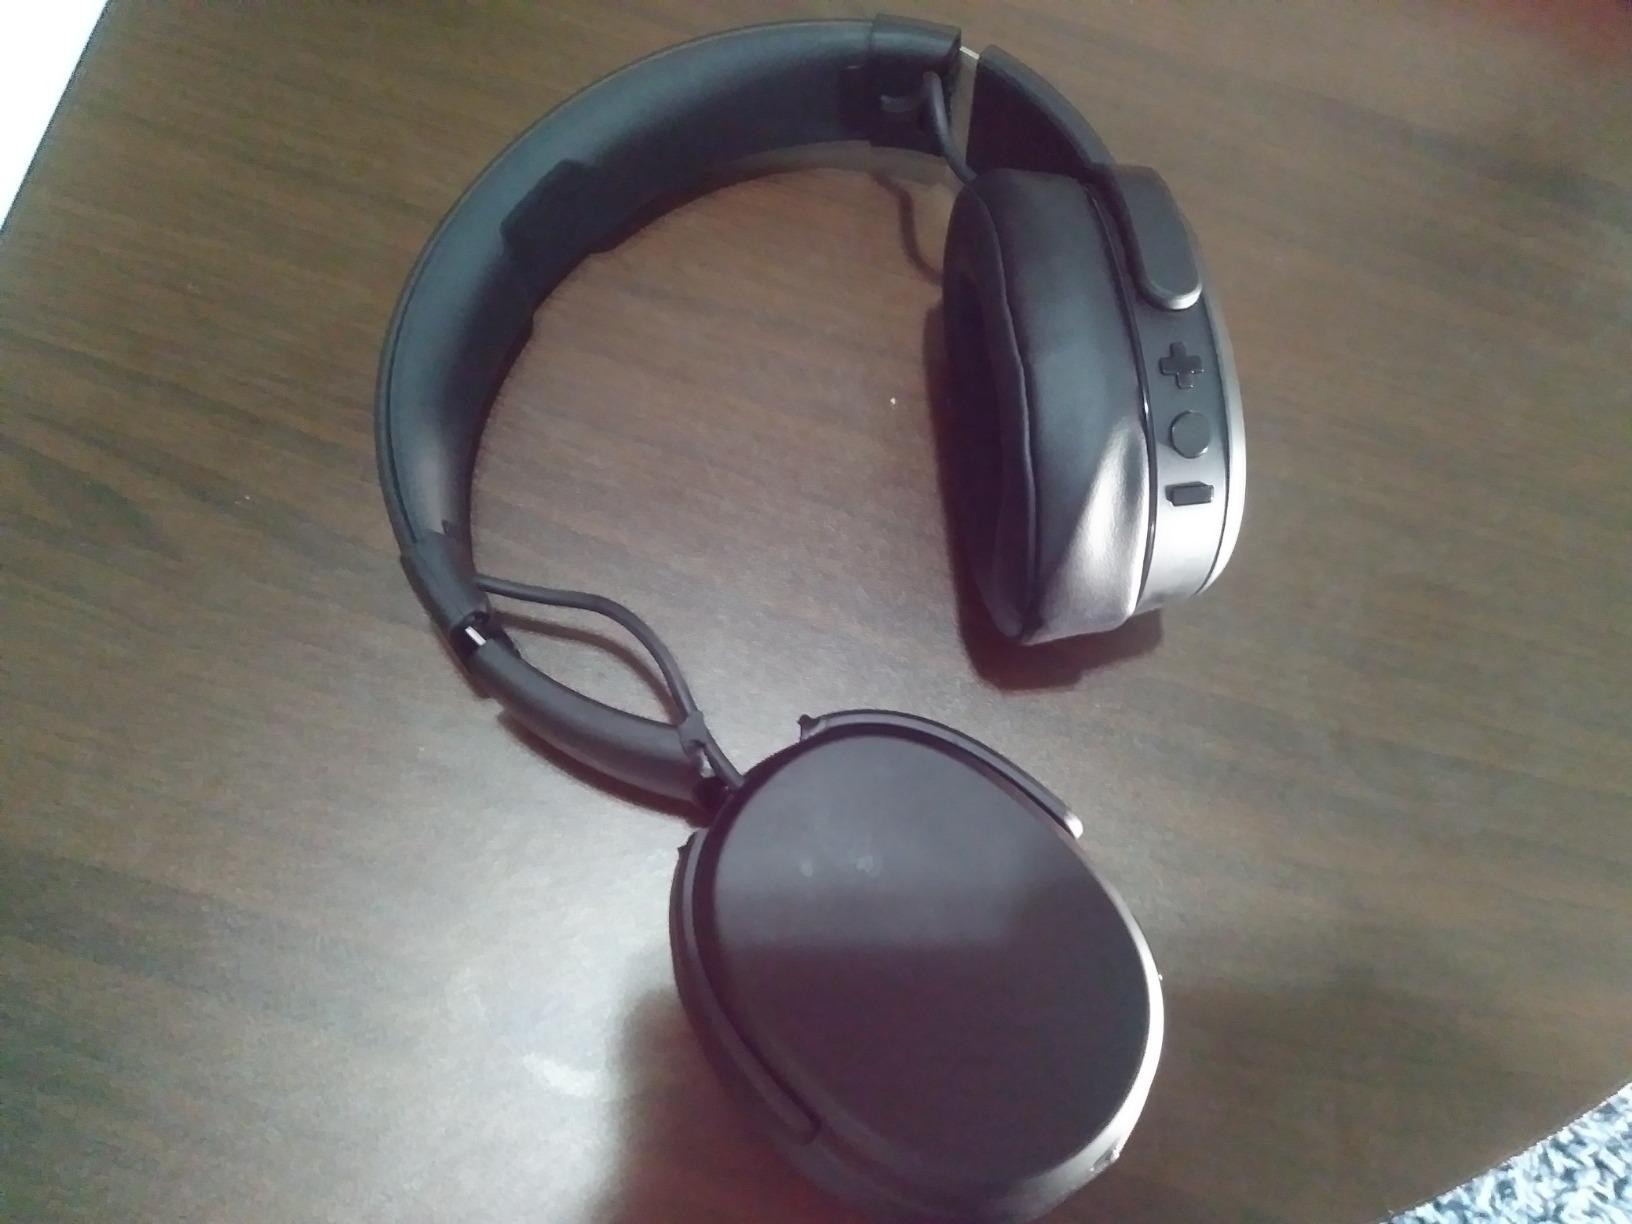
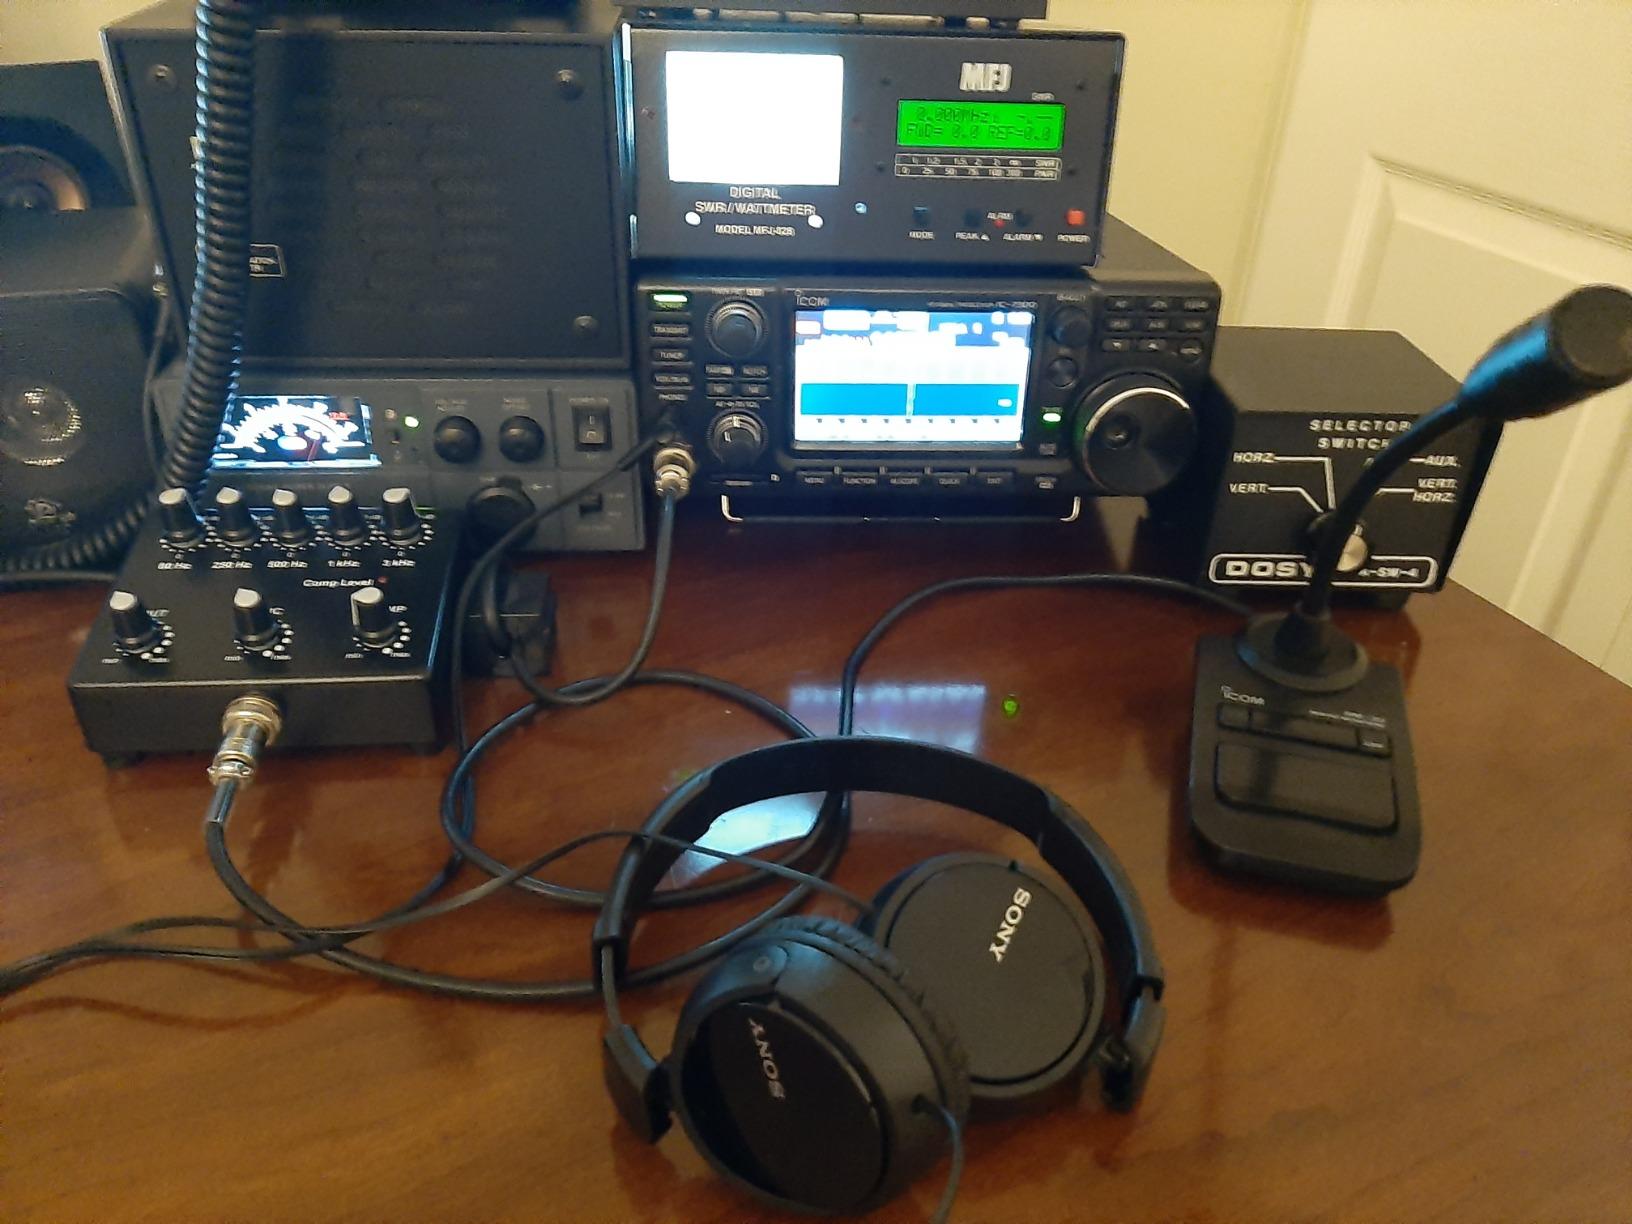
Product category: headphones
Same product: no